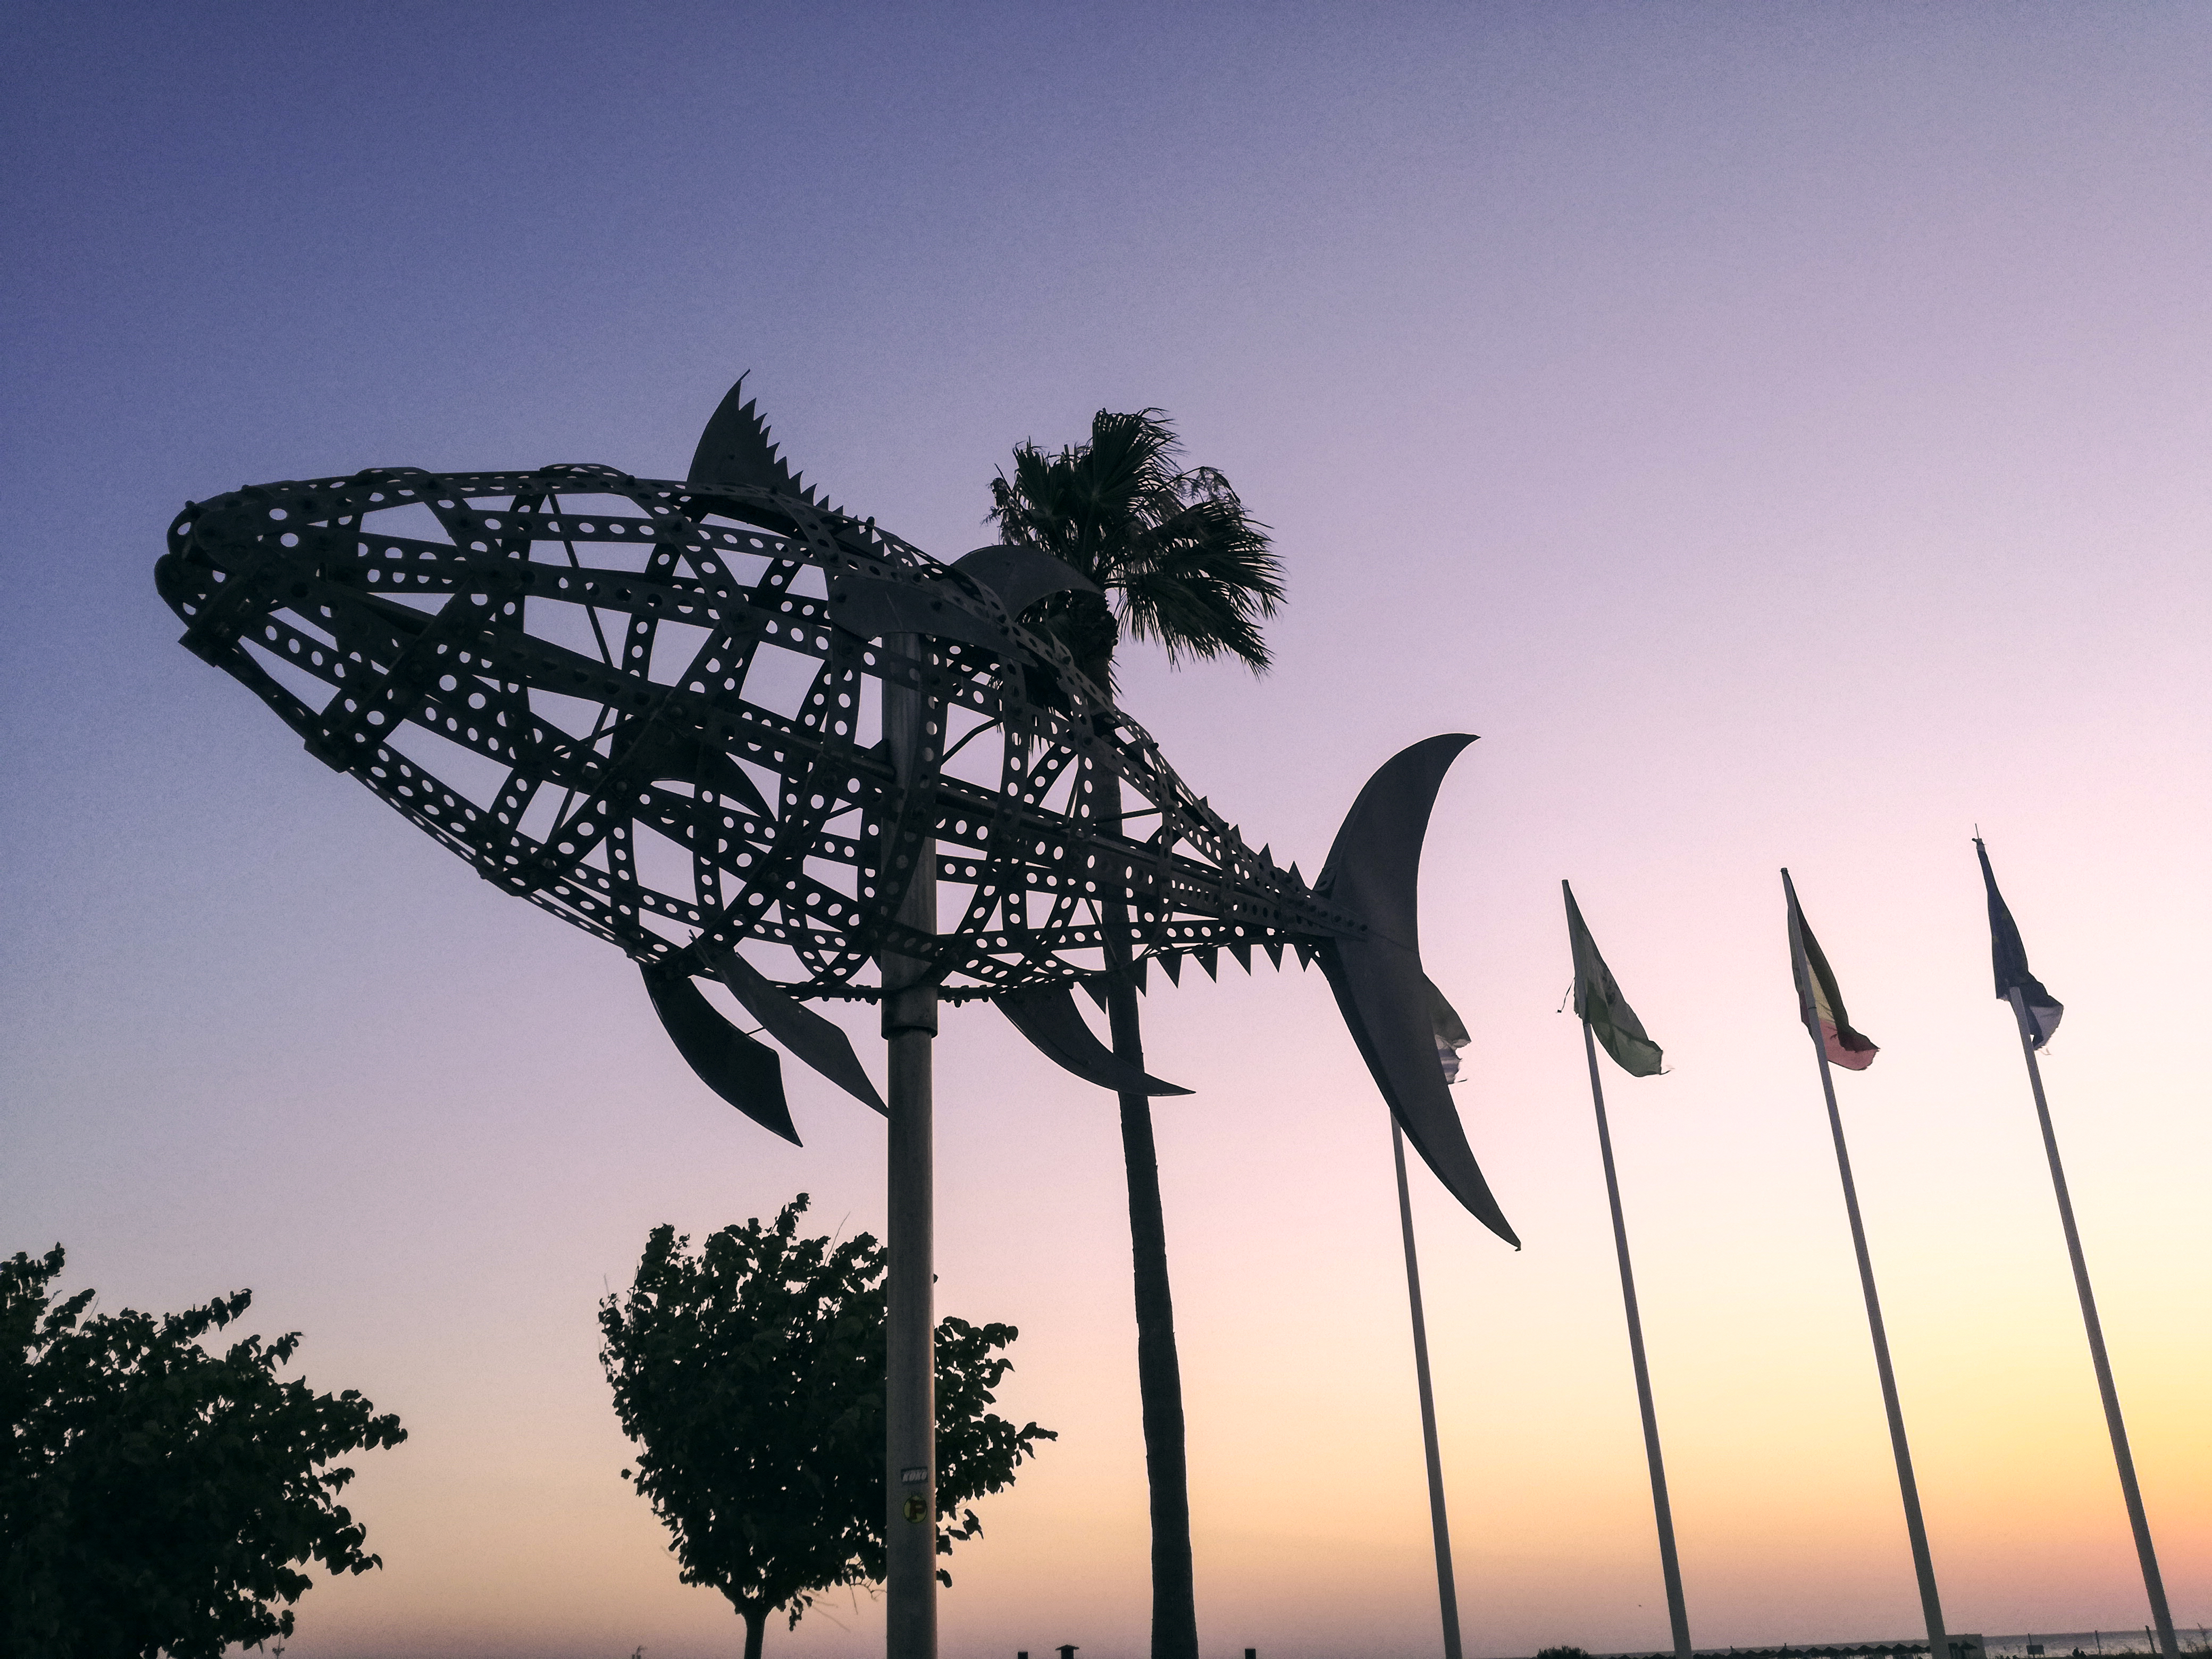
natural, sky, iron, tree, leaf, silhouette, street light, cloud, metal, plant, palm tree, architecture, night, art, sunset, space, arecales, wing, illustration